Frimley

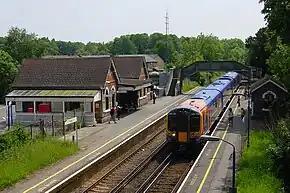
Frimley railway station

Frimley railway station is a stop on the line between Ascot and Aldershot; services are operated by South Western Railway.